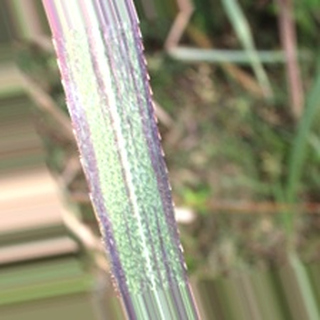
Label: sugarcane_bacterial_blight